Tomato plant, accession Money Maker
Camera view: tilt-top (135 deg); turntable rotation: 60 degrees
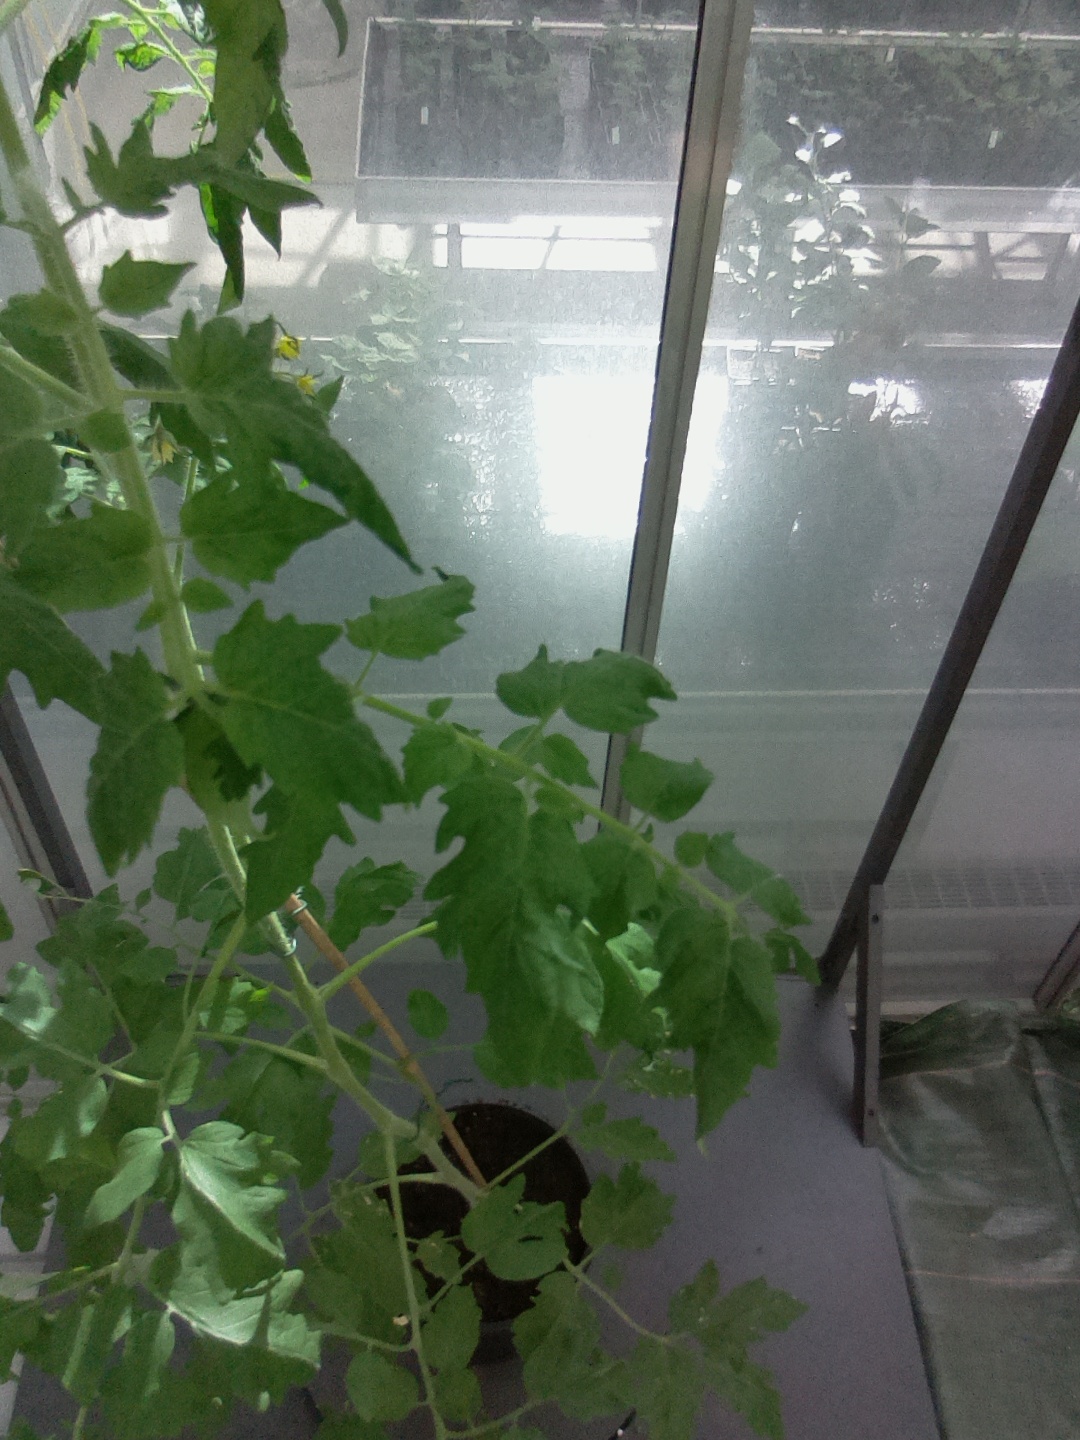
BBCH growth stage 66: Full flowering, 60%-70% of flowers open, more petals falling